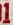
Number: 1